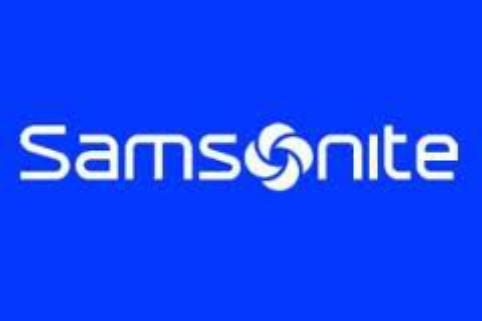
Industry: Clothes